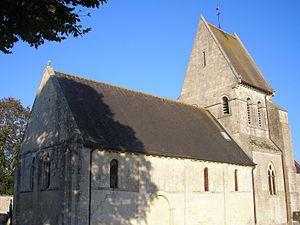
Putot-en-Bessin (Normandie, France). L'église Notre-Dame-de-la-Nativité.
Cette liste regroupe une partie des monuments historiques du Calvados.
L'église Notre-Dame-de-la-Nativité est une église catholique des XIIᵉ, XIIIᵉ, XIVᵉ siècles située à Putot-en-Bessin, en France.
Putot-en-Bessin est une ancienne commune française, située dans le département du Calvados en région Normandie, peuplée de 419 habitants. Elle est intégrée depuis le 1ᵉʳ janvier 2017 à la commune nouvelle de Thue et Mue.